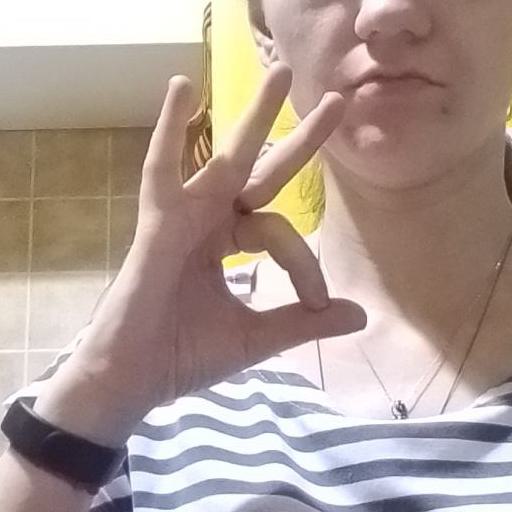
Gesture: ok